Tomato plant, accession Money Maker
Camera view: horizontal (90 deg, fisheye); turntable rotation: 210 degrees
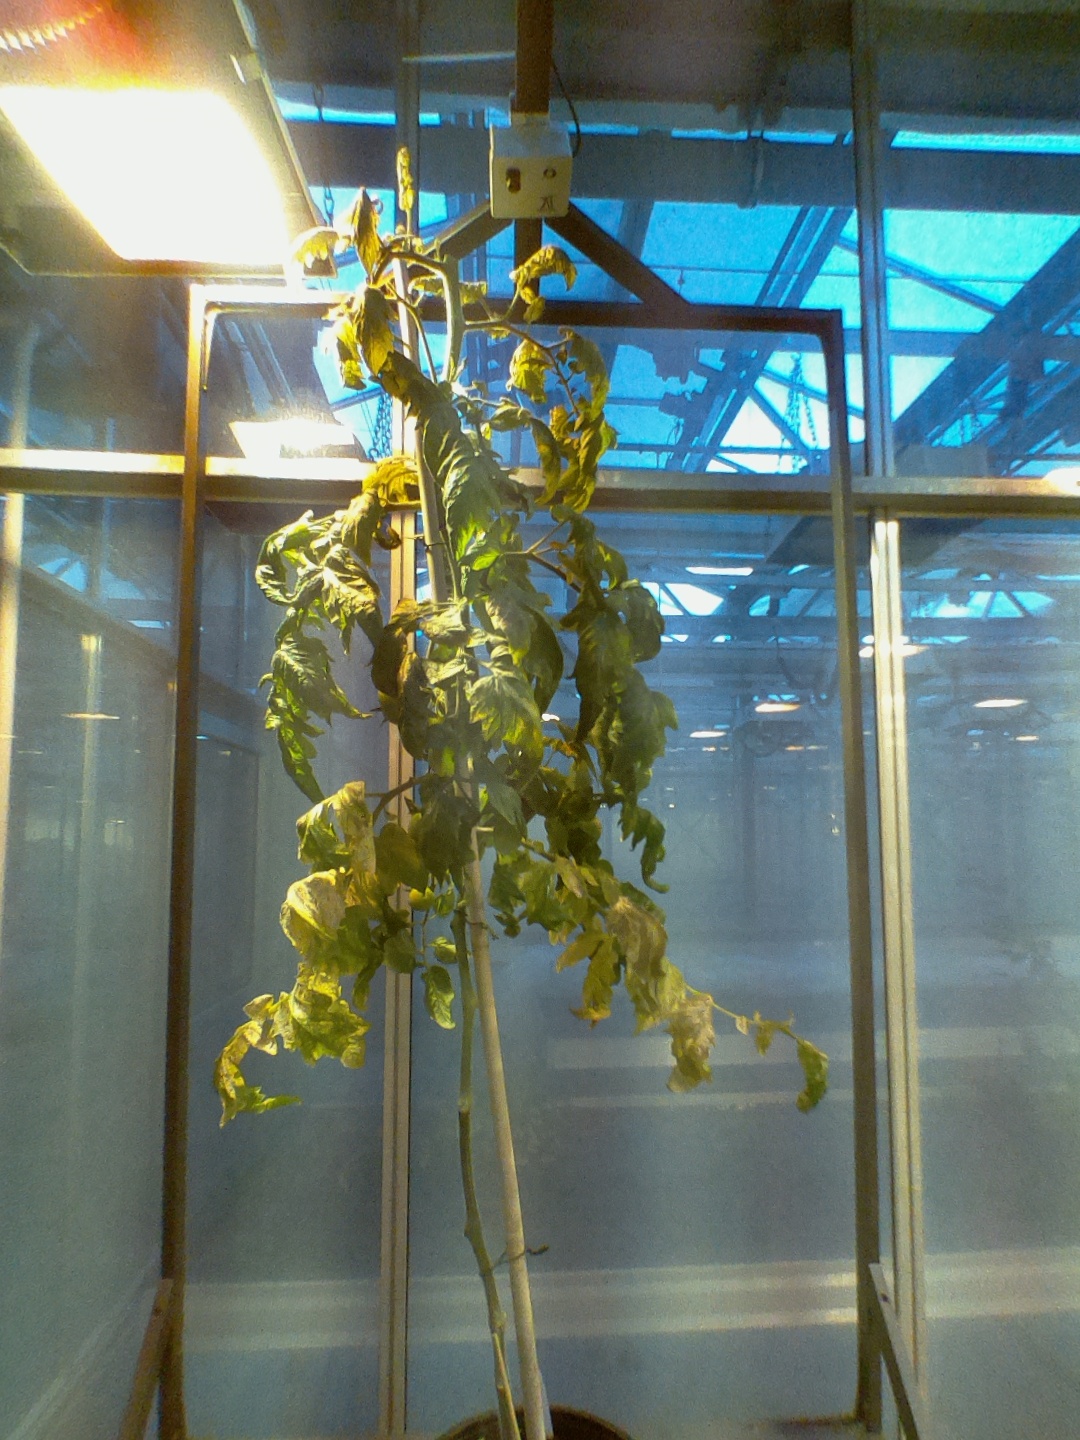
BBCH growth stage 75: 50%-60% of final fruit size